Herbert Mensah

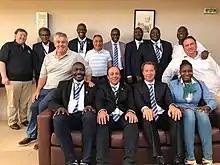
Executive Committee members of Africa Rugby Federation pose for a group picture in Marrakech- Morocco on 2 March 2019 during their first board meeting

Mensah's progressive development of the rugby game in Ghana and in compliance with world rugby standards over the past few years gained greater recognition in 2019 when he was appointed a member of the Africa Rugby Executive committee.